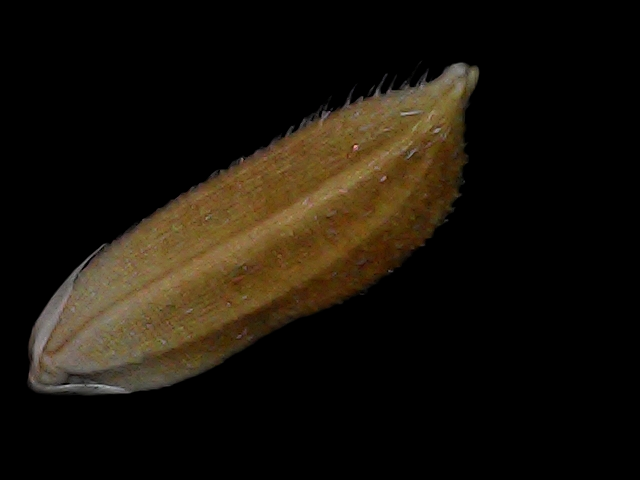
Rice variety: Bd56